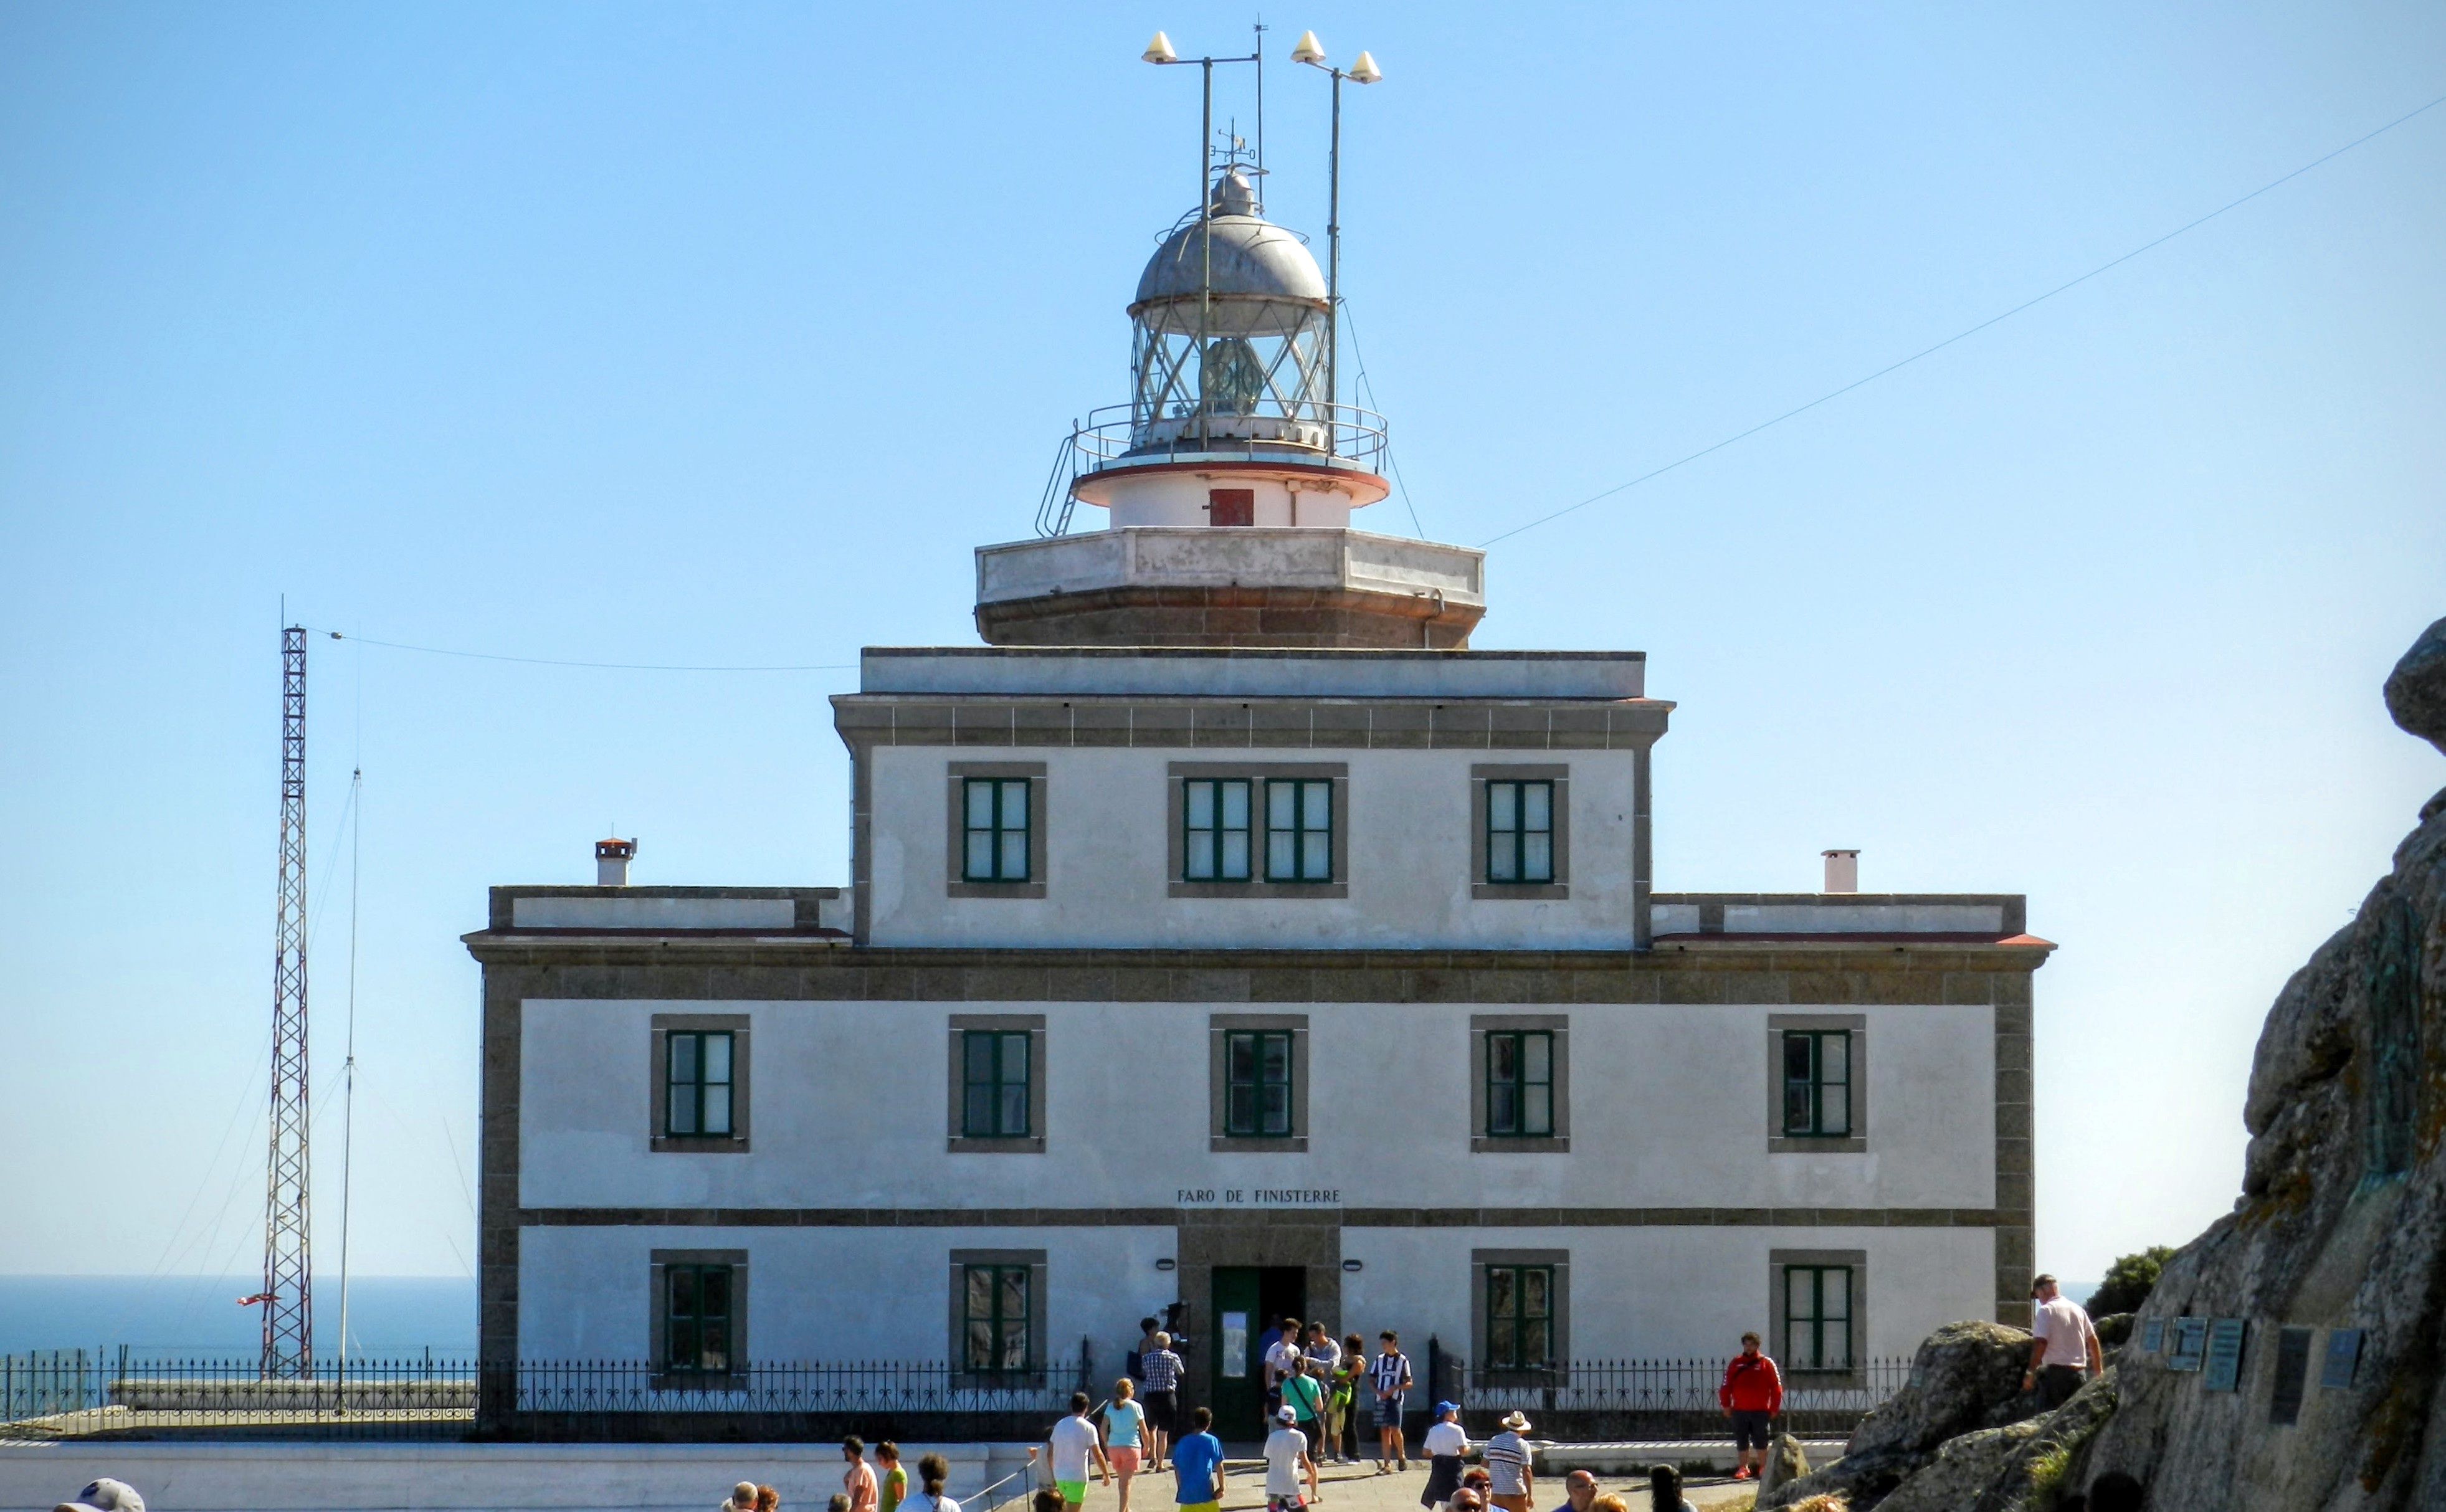
lighthouse, monument, tower, landmark, tourism, spain, galicia, town square, cape, santiago, cabo, pilgrim, finisterre, fisterra, tours